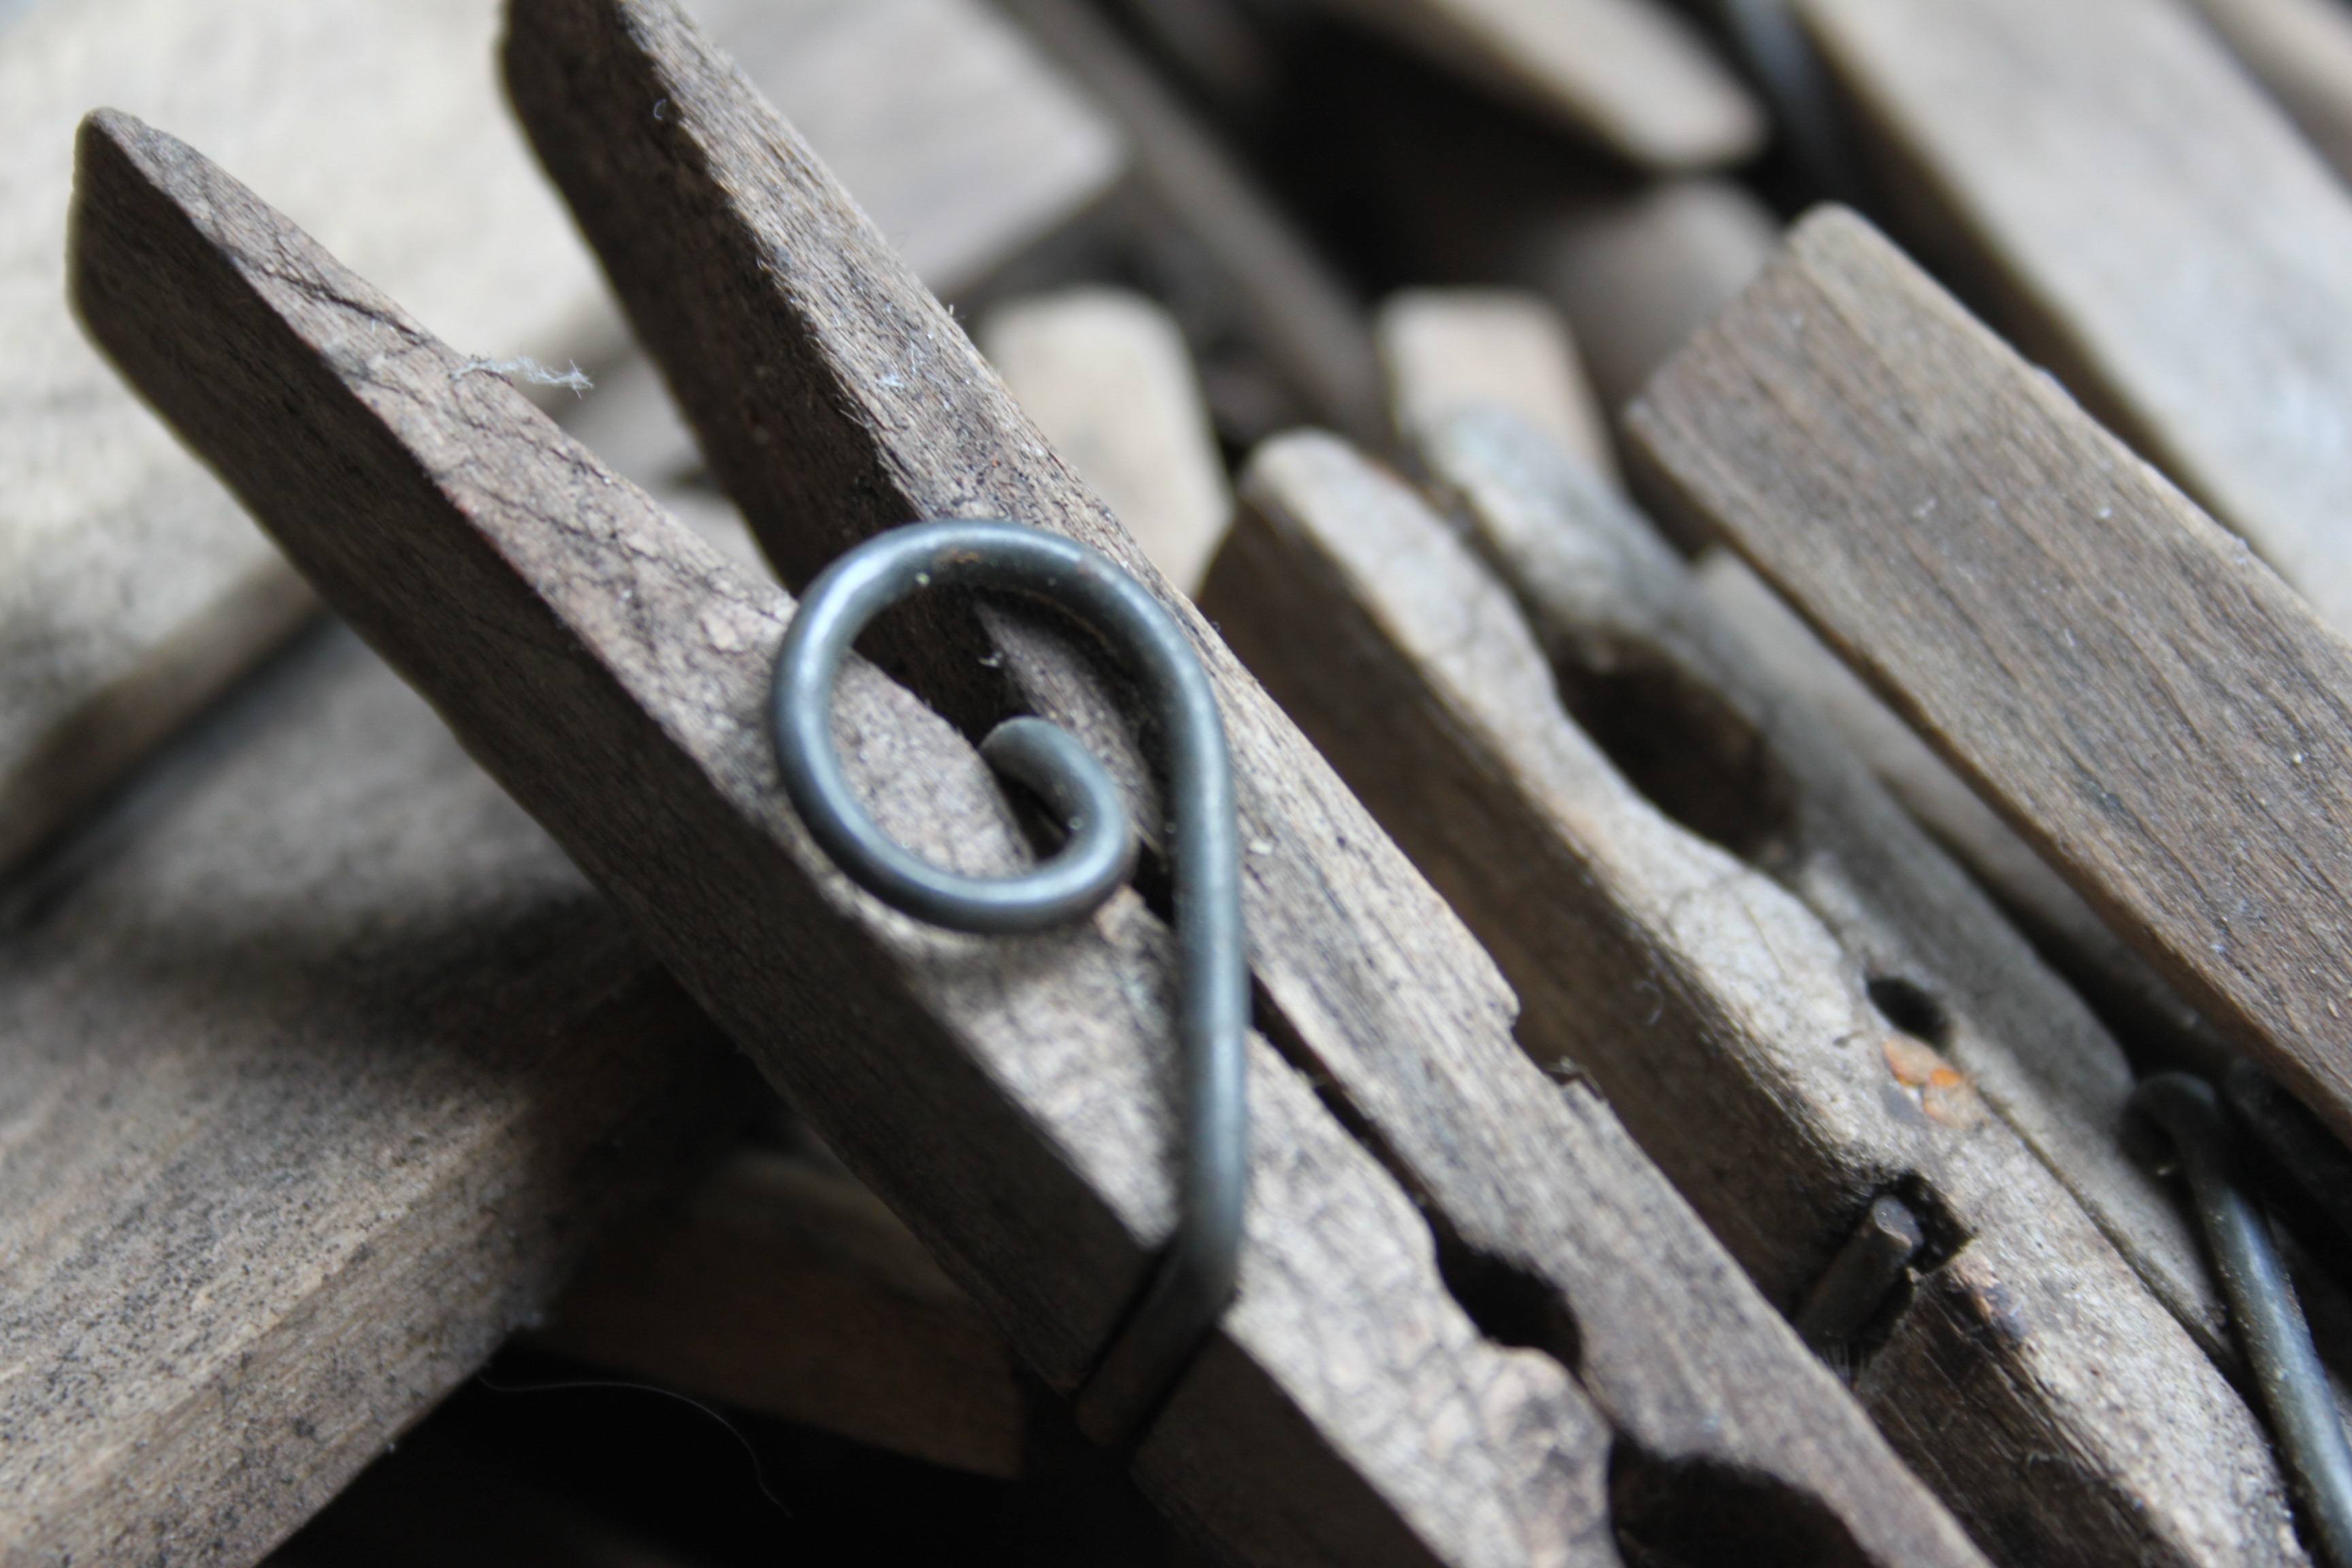
wood, wheel, old, weapon, material, close up, iron, clothes peg, brocante